First National Bank (Iowa Falls, Iowa)

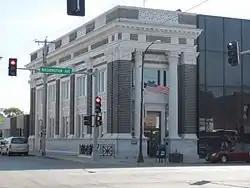

First National Bank is a historic building located in Iowa Falls, Iowa, United States. The bank traces its founding to 1882 when the Commercial Bank of Iowa Falls was established. Its name was changed to First National when they built a two-story brick building at this location two years later. In 1917 the bank decided it needed a new facility, so they turned to the Lytle Company of Sioux City, Iowa, which specialized in designing bank buildings. They designed this two-story brick Neoclassical structure. A rich surface pattern on the building was achieved with the use of terra cotta and special colors of brick. First National continued in business here until December 21, 1932, when it closed its doors. Iowa Falls State Bank was organized and opened in this building on May 25, 1933. In more recent years they expanded into the modern building immediately to the west.